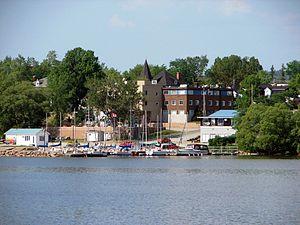
Ville-Marie est une ville du Québec située en Abitibi-Témiscamingue. Elle est la municipalité la plus peuplée du Témiscamingue.